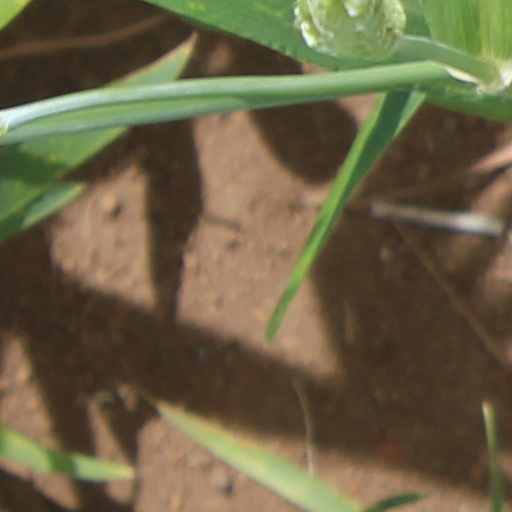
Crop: wheat